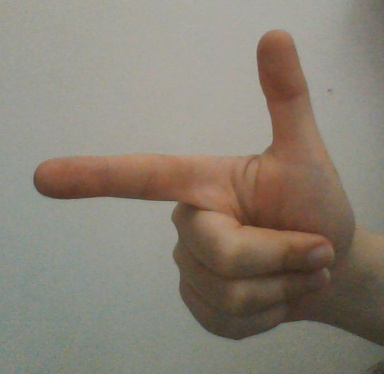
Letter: yaa